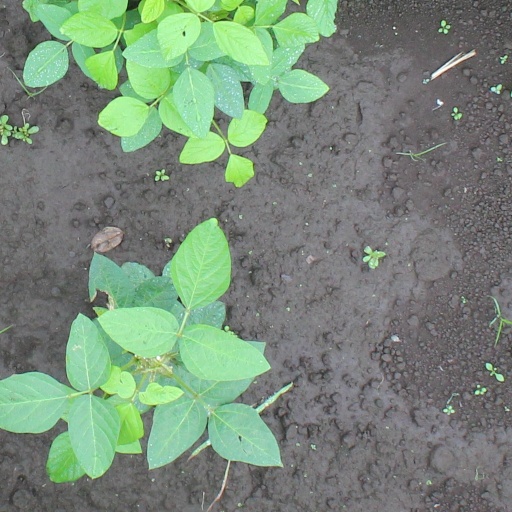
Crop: soybean